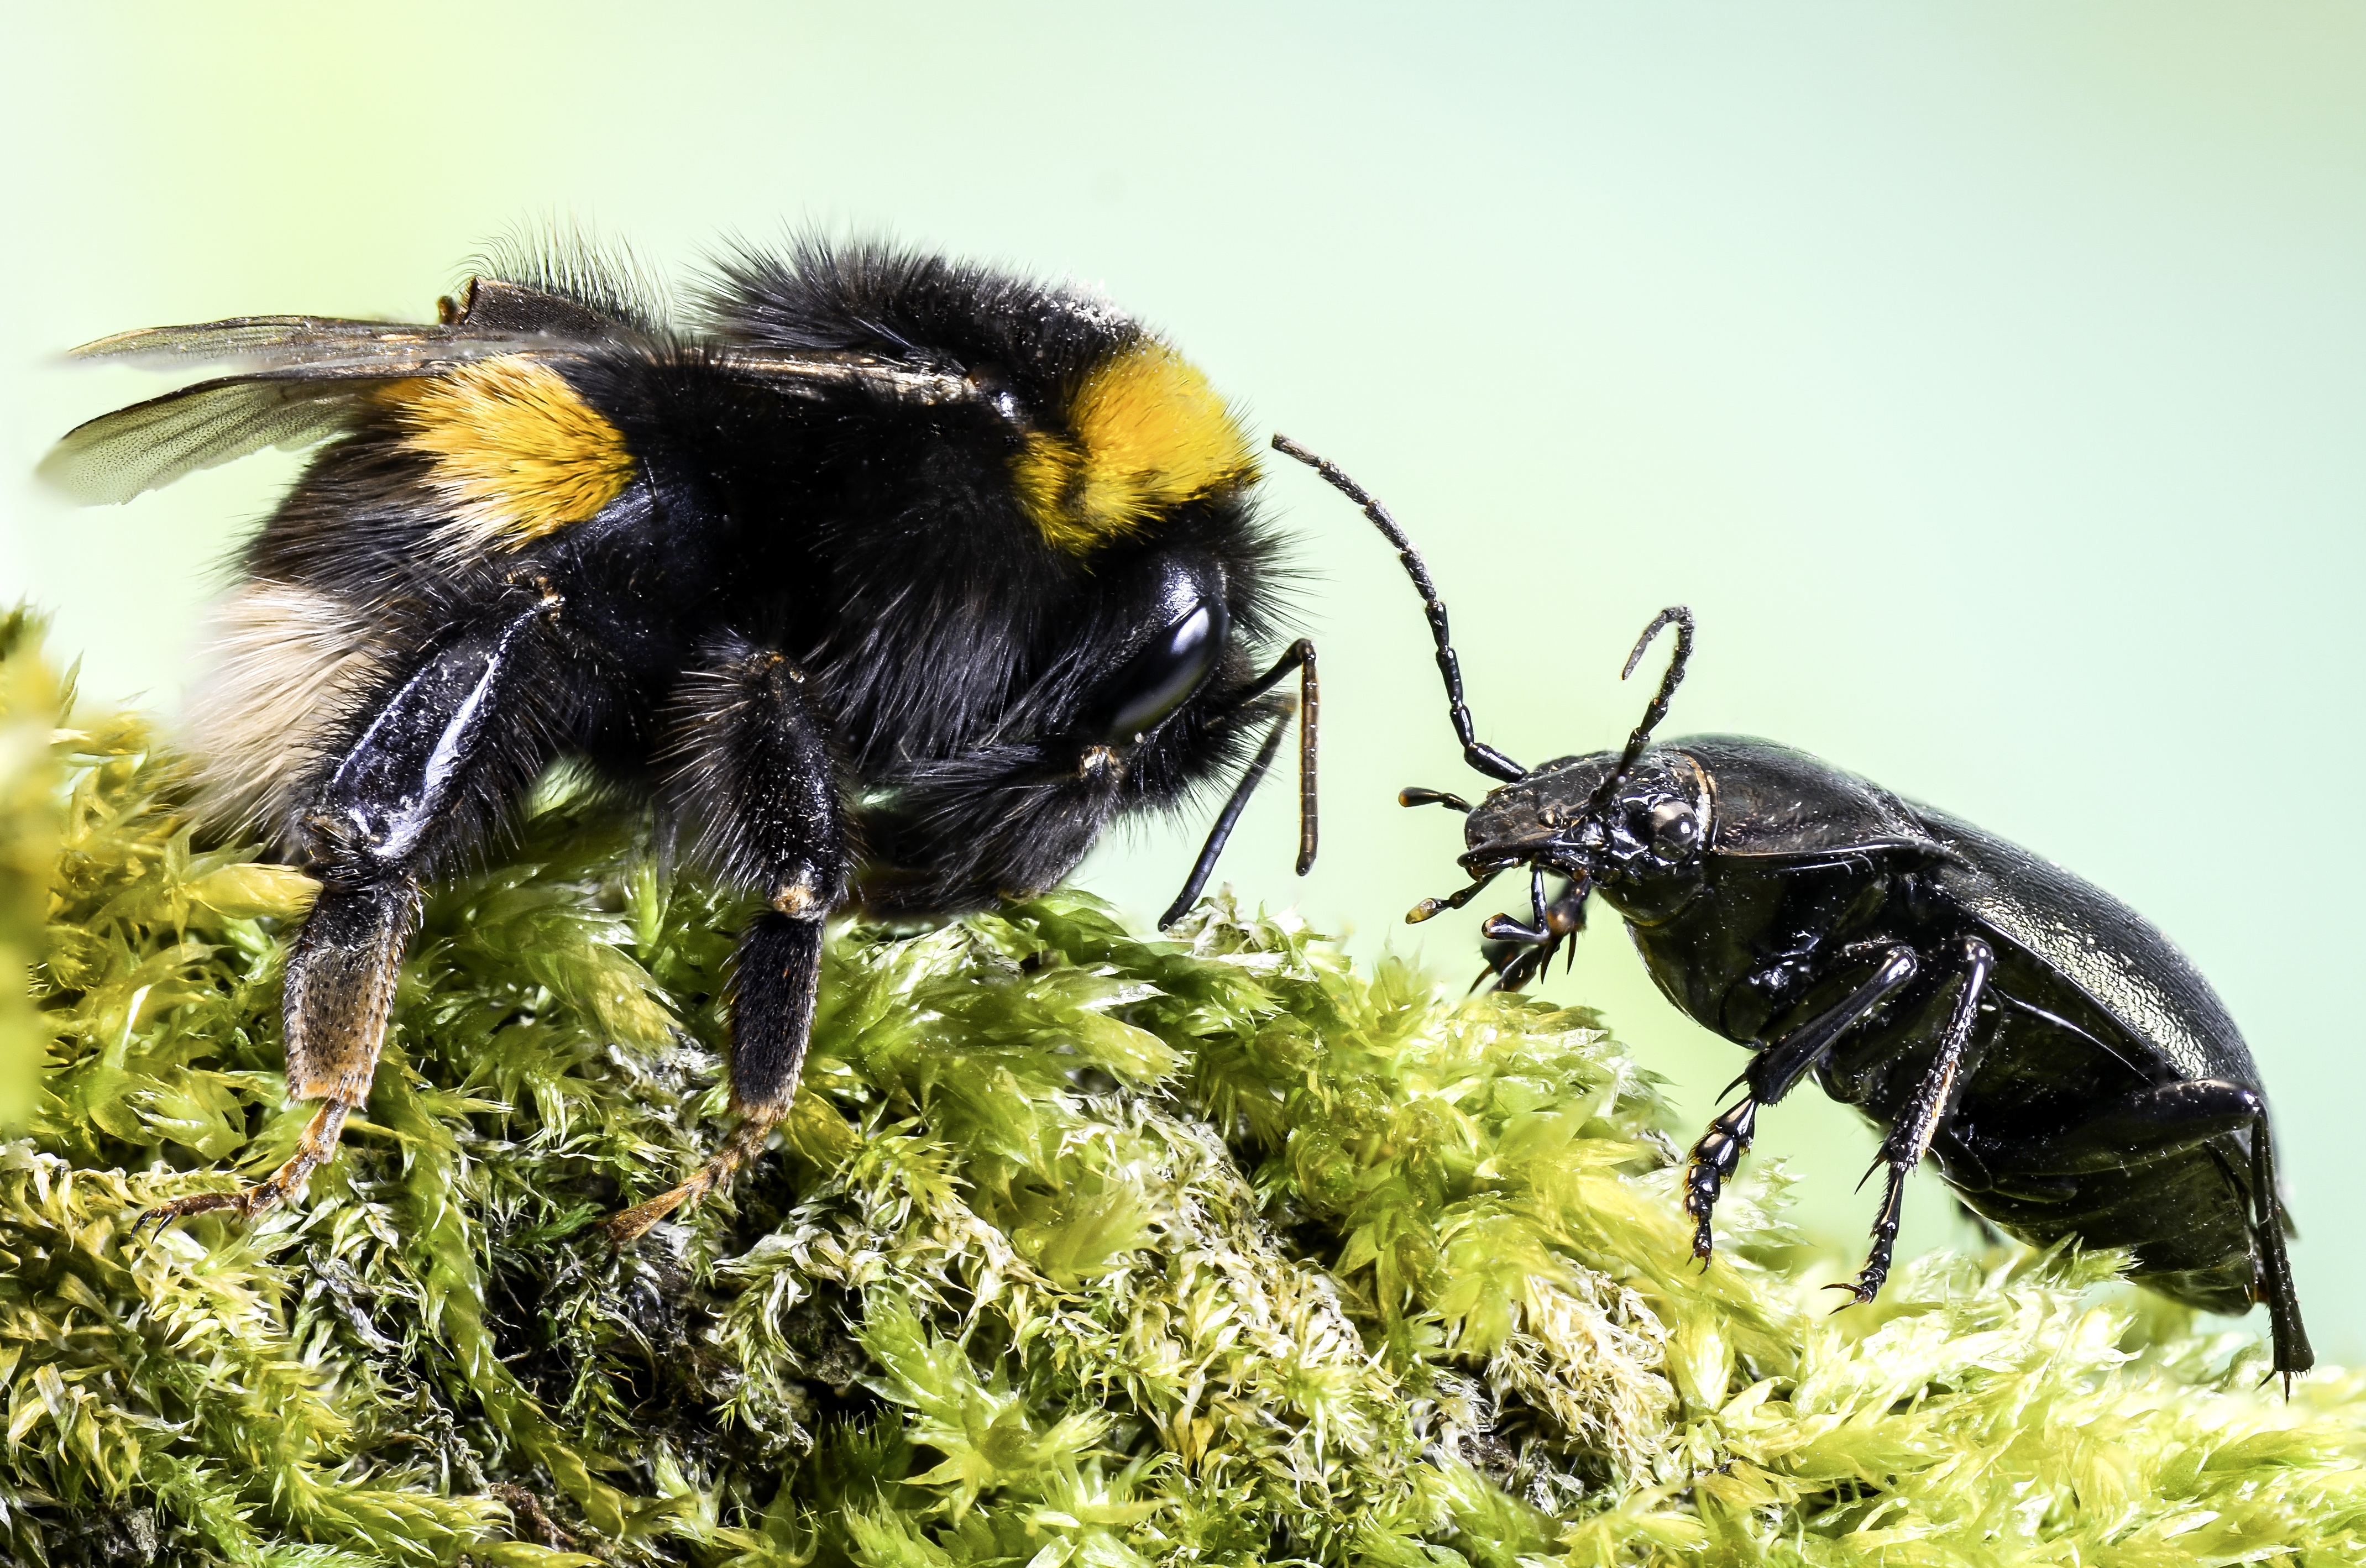
nature, flower, fly, meeting, wildlife, insect, macro, fauna, invertebrate, close up, bee, insects, creepy, bumblebee, meet, macro photography, arthropod, honey bee, pollinator, membrane winged insect